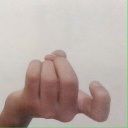
अक्षर: ज